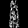
Label: Dress